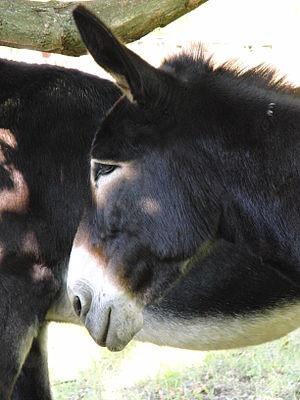
Tête d'un âne grand noir du Berry, Écomusée d'Alsace, France
L’âne grand noir du berry est une race d’âne originaire du centre de la France, et plus particulièrement de l'ancienne province du Berry qui correspond de nos jours aux départements du Cher et de l’Indre. C'est un animal de grande taille caractérisé par sa robe noire. Il est utilisé principalement pour le tourisme et le loisir, avec une qualité particulière pour la selle. C'est une race à faible effectif avec un élevage très centré dans son berceau d'origine.